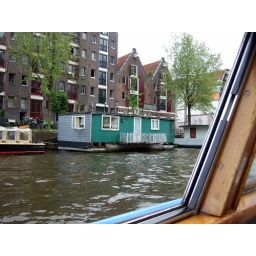
Living in a box on a river (canal)